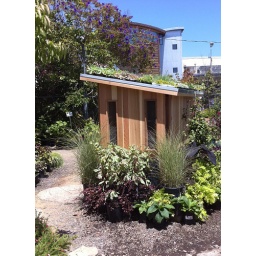
chicken coop surround by some nice greenery. Also notice the green living roof on top.